Dachau Artists' Colony

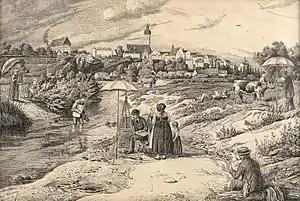
Robert Hermann Raudner, "Artists Near Dachau" (1890)

The Dachau Artists' Colony was located in Dachau, Germany, and flourished from around 1890 until 1914.